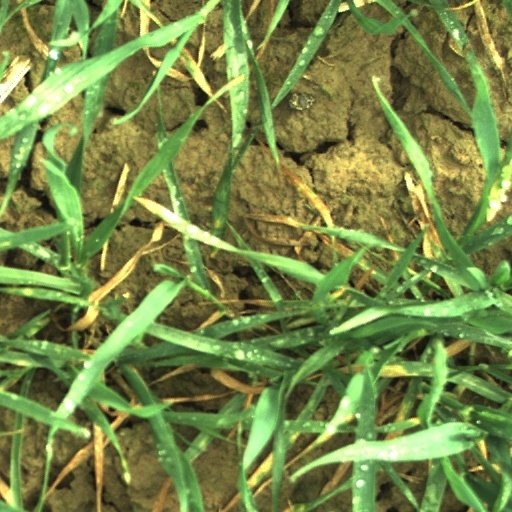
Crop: wheat